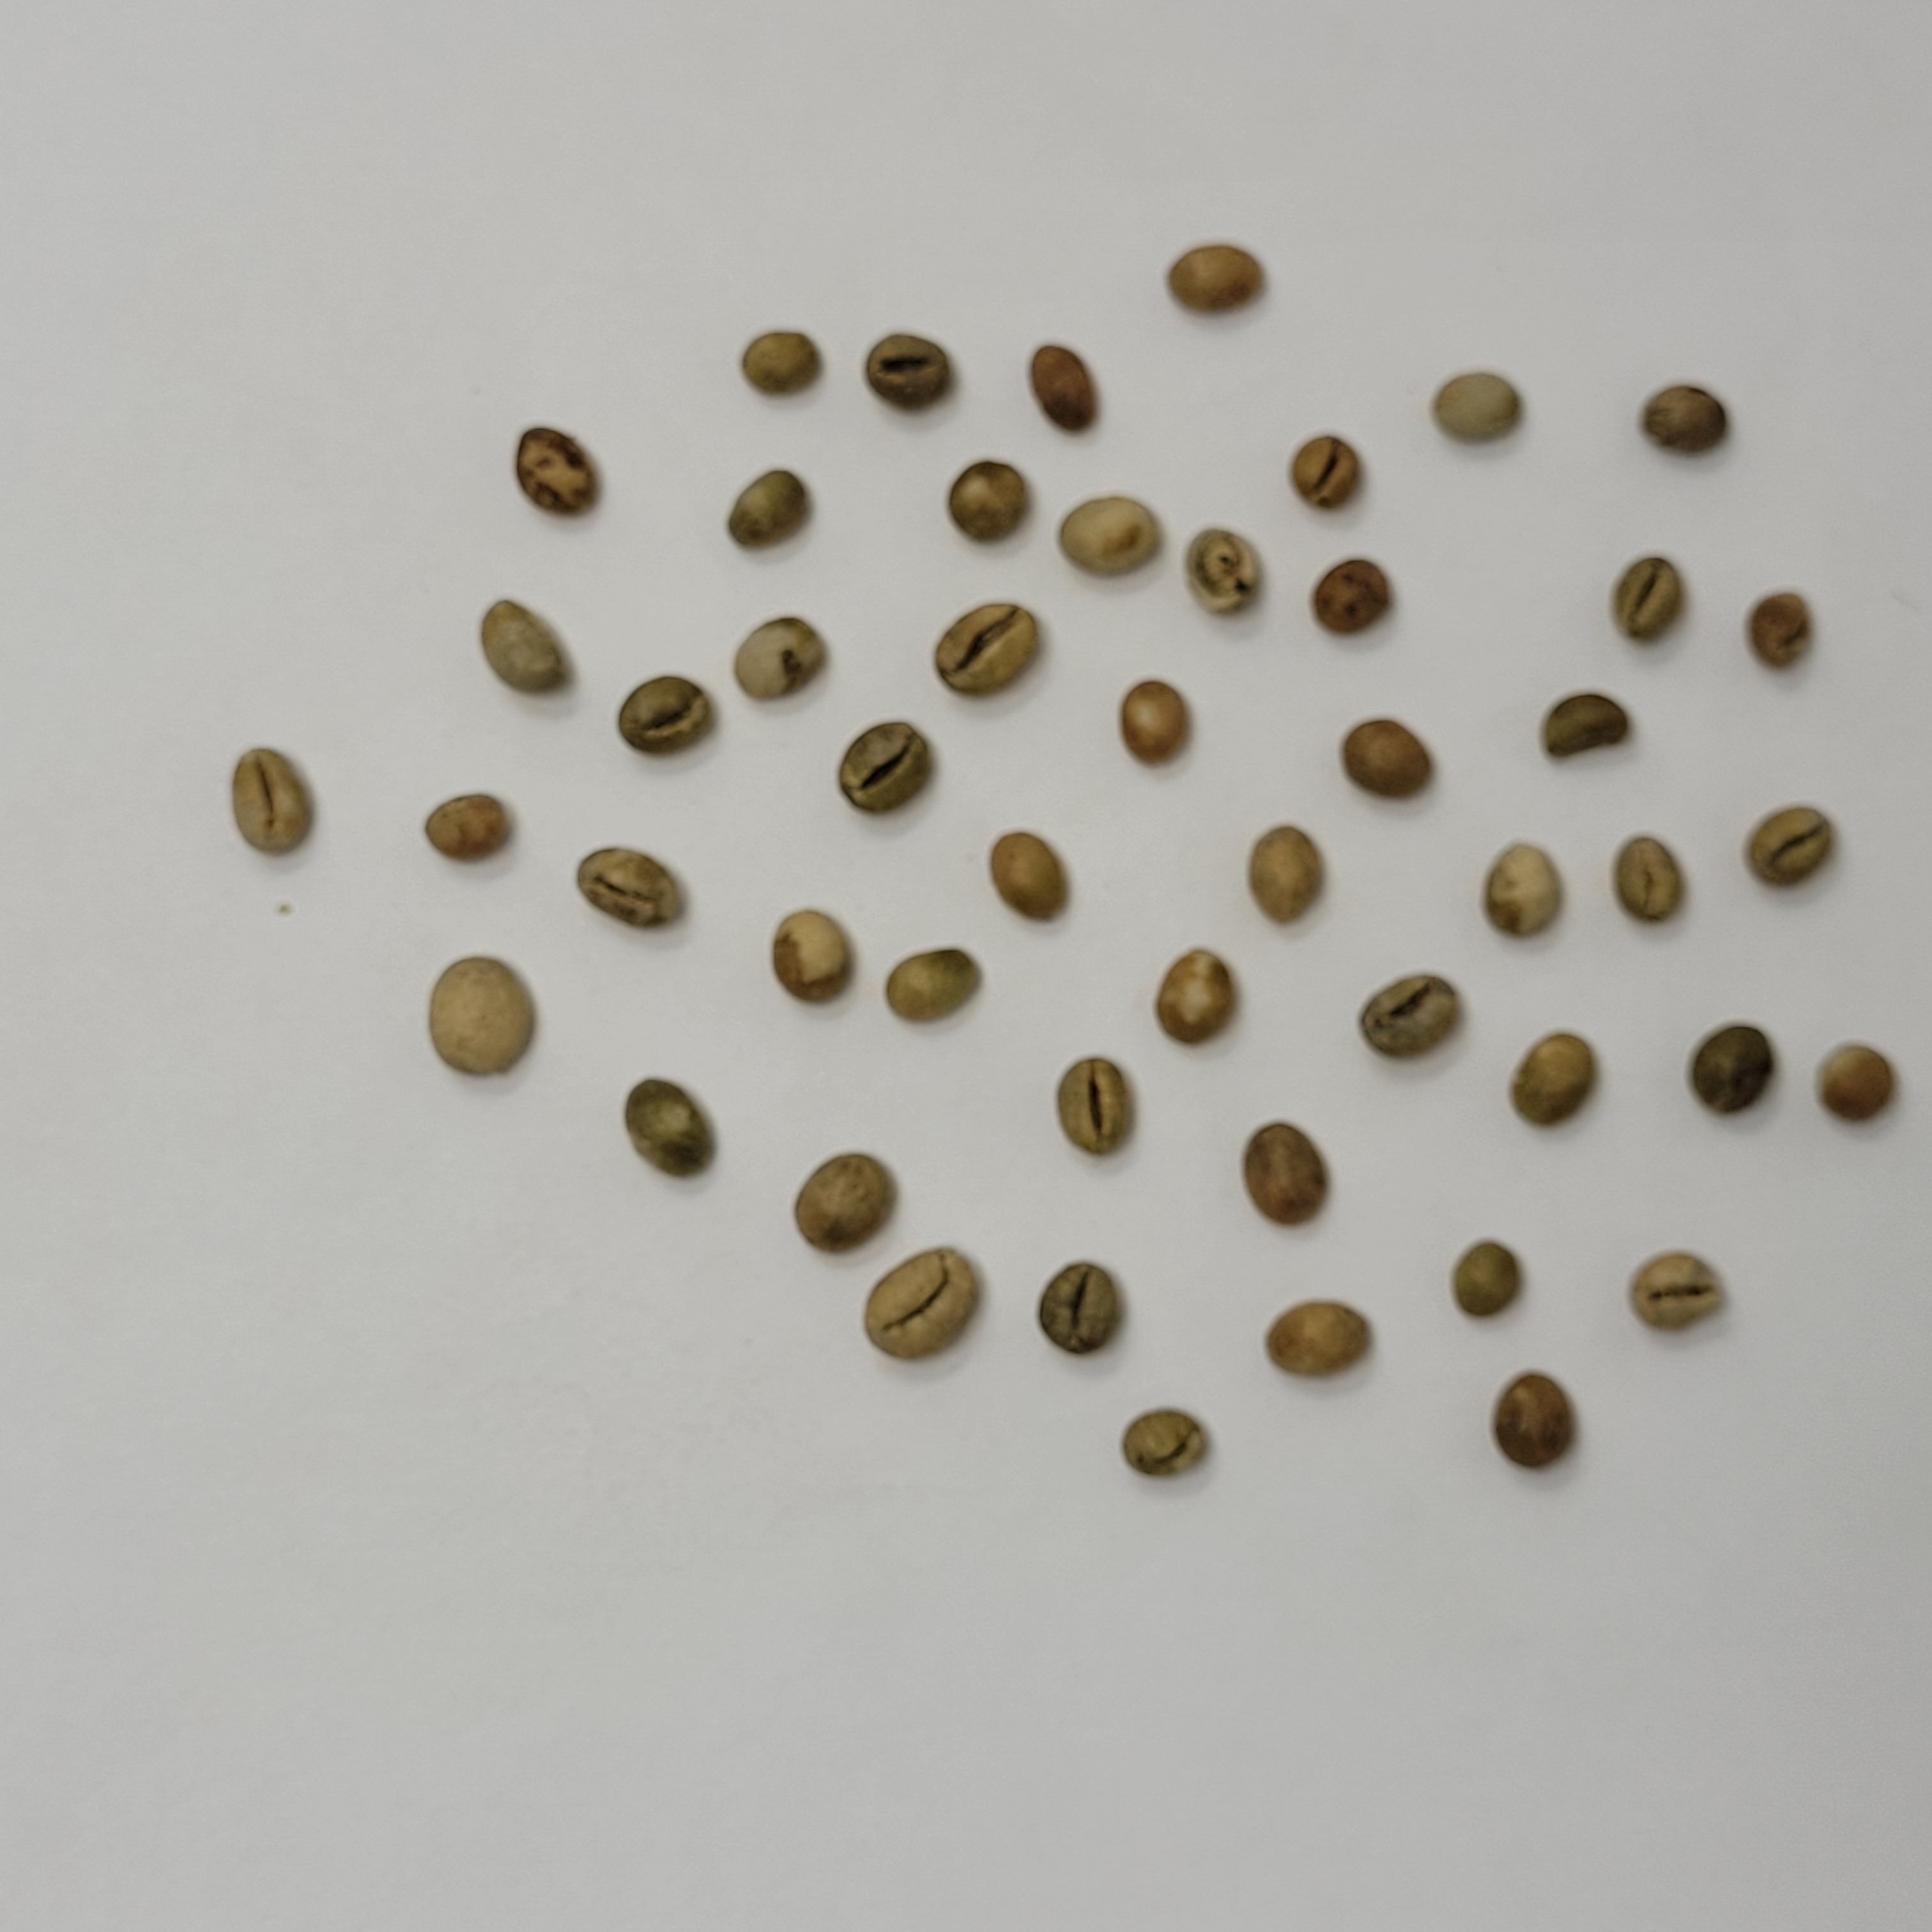
Coffee bean quality grade: PB-I